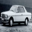
Label: automobile